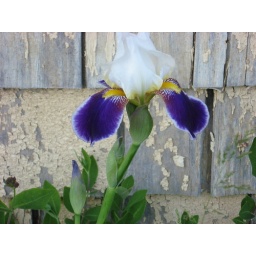
flower study against old barn wall